2010 American League Division Series

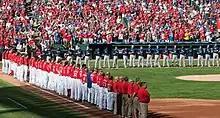
Players during the national anthem preceding game 3

In seeking their first franchise postseason home game win and series sweep, the Rangers sent Colby Lewis to the mound to face the Rays' Matt Garza. The Rays were counting on the 2008 ALCS MVP to come through once again and prevent a sweep.